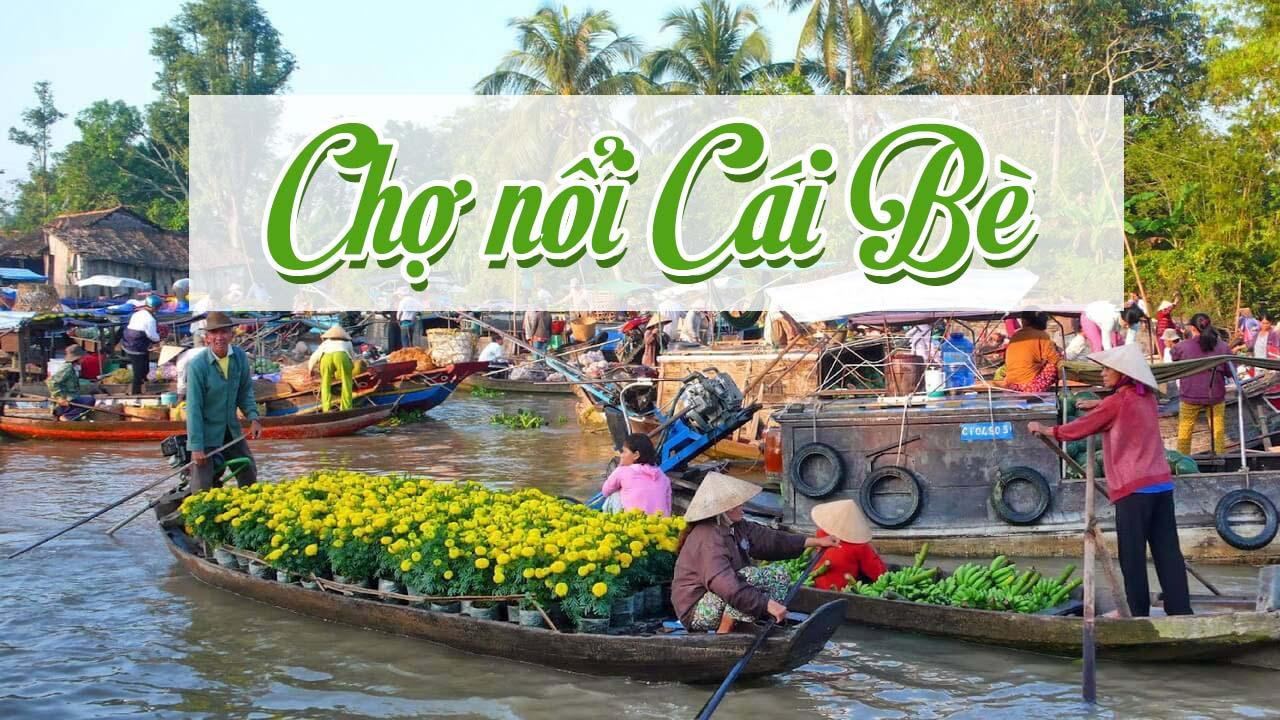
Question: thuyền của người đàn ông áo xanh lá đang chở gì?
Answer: thuyền cửa người đàn ông áo xanh lá đang chở hoa vạn thọ